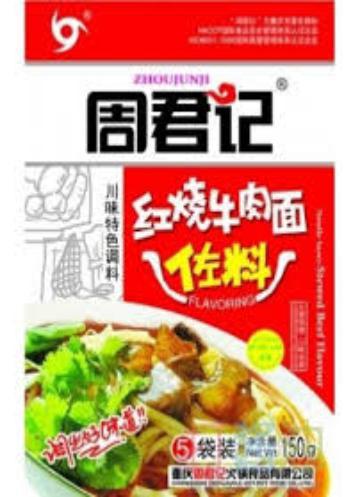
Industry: Food